Federal Woman's Award

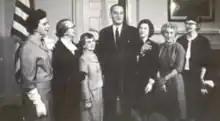
President Lyndon B. Johnson poses in the Oval Office with six winners of the 1964 Federal Woman's Award; from left to right: Elizabeth Messer, Evelyn M. Anderson, Gertrude Blanch, President Johnson, Patricia van Delden, Margaret Schwartz, and Selene Gifford

Also nominated: Eileen R. Donovan, Charlotte M. Hubbard, and Susan T. Tait